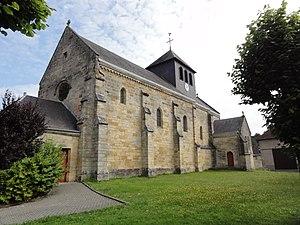
Église Saint-Martin de Beurey-sur-Saulx This building is indexed in the Base Mérimée, a database of architectural heritage maintained by the French Ministry of Culture,